Advertainment

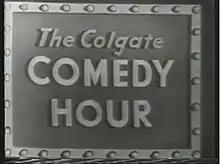
Title card from the "Colgate Comedy Hour."

Advertainment is a term used to reflect the intertwining relationships between advertising and entertainment. Typically it refers to media that combines various forms of "entertainment" (television, movies, songs, etc.) with elements of "advertising" to promote products or brands. An example would be product placement in a film. The word is a portmanteau of "advertising" and "entertainment".